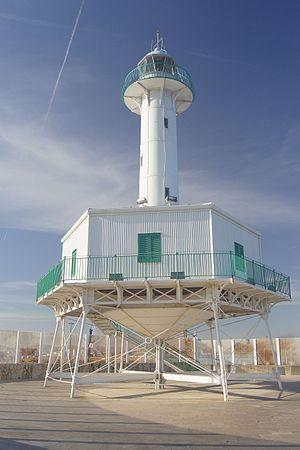
Le phare de Tarragone est un phare situé sur la digue du Levant dans le port de Tarragone, dans la province de Tarragone en Espagne. C'est l'ancien phare de la Banya qui a été transféré dans le port et qui est classé à l'Inventaire du patrimoine architectural de Catalogne.